Divilacan

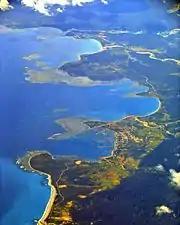
Divilacan Bay with Divilacan in the background and Maconacon in the foreground.

As a municipality in the Province of Isabela, government officials at the provincial and municipal levels are voted by the town. The provincial government has political jurisdiction over most local transactions of the municipal government.